Horace See

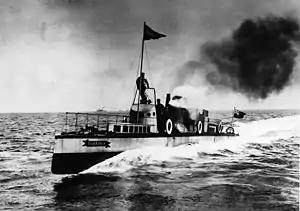
"Turbinia" at speed in 1897.

See made his most significant contributions working at William Cramp and Sons Ship and Engine Building Company in Philadelphia from the late 1870s to the late 1880s. See has designed and managed the building of some fifty or more large marine engines of, in some cases, as high as 4000 horse power, among which were those of the "USS Alameda," one of the first vessels fitted, with triple expansion engines in the United States.